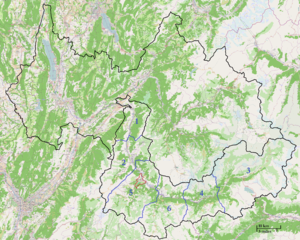
Carte du département français de la Savoie. Y sont visibles les 6 cantons (en bleu) de l'arrondissement de Saint-Jean-de-Maurienne (commune en rouge). 1 = Aiguebelle, 2 = La Chambre, 3 = Lanslebourg-Mont-Cenis, 4 = Modane, 5 = Saint-Jean-de-Maurienne, 6 = Saint-Michel-de-Maurienne"